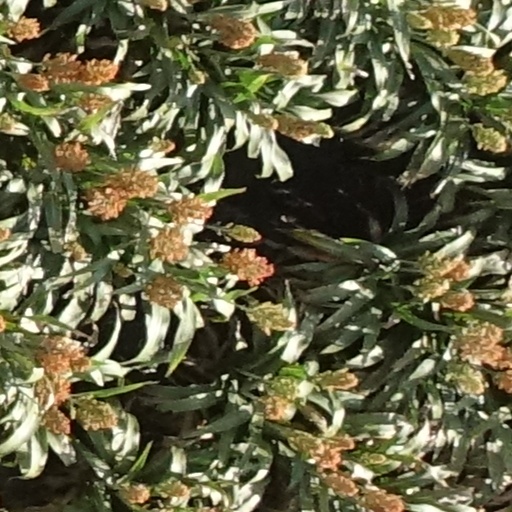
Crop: sorghum